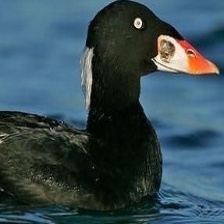
Species: SURF SCOTER
Scientific name: MELANITTA PERSPICILLATA
ImageNet parent category: drake